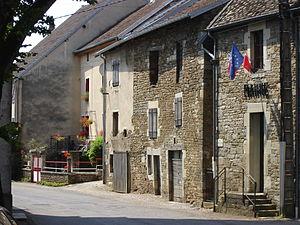
Mairie d'Abbans-Dessus le 30 juillet 2008
Abbans-Dessus est une commune française située dans le département du Doubs, en région Bourgogne-Franche-Comté.